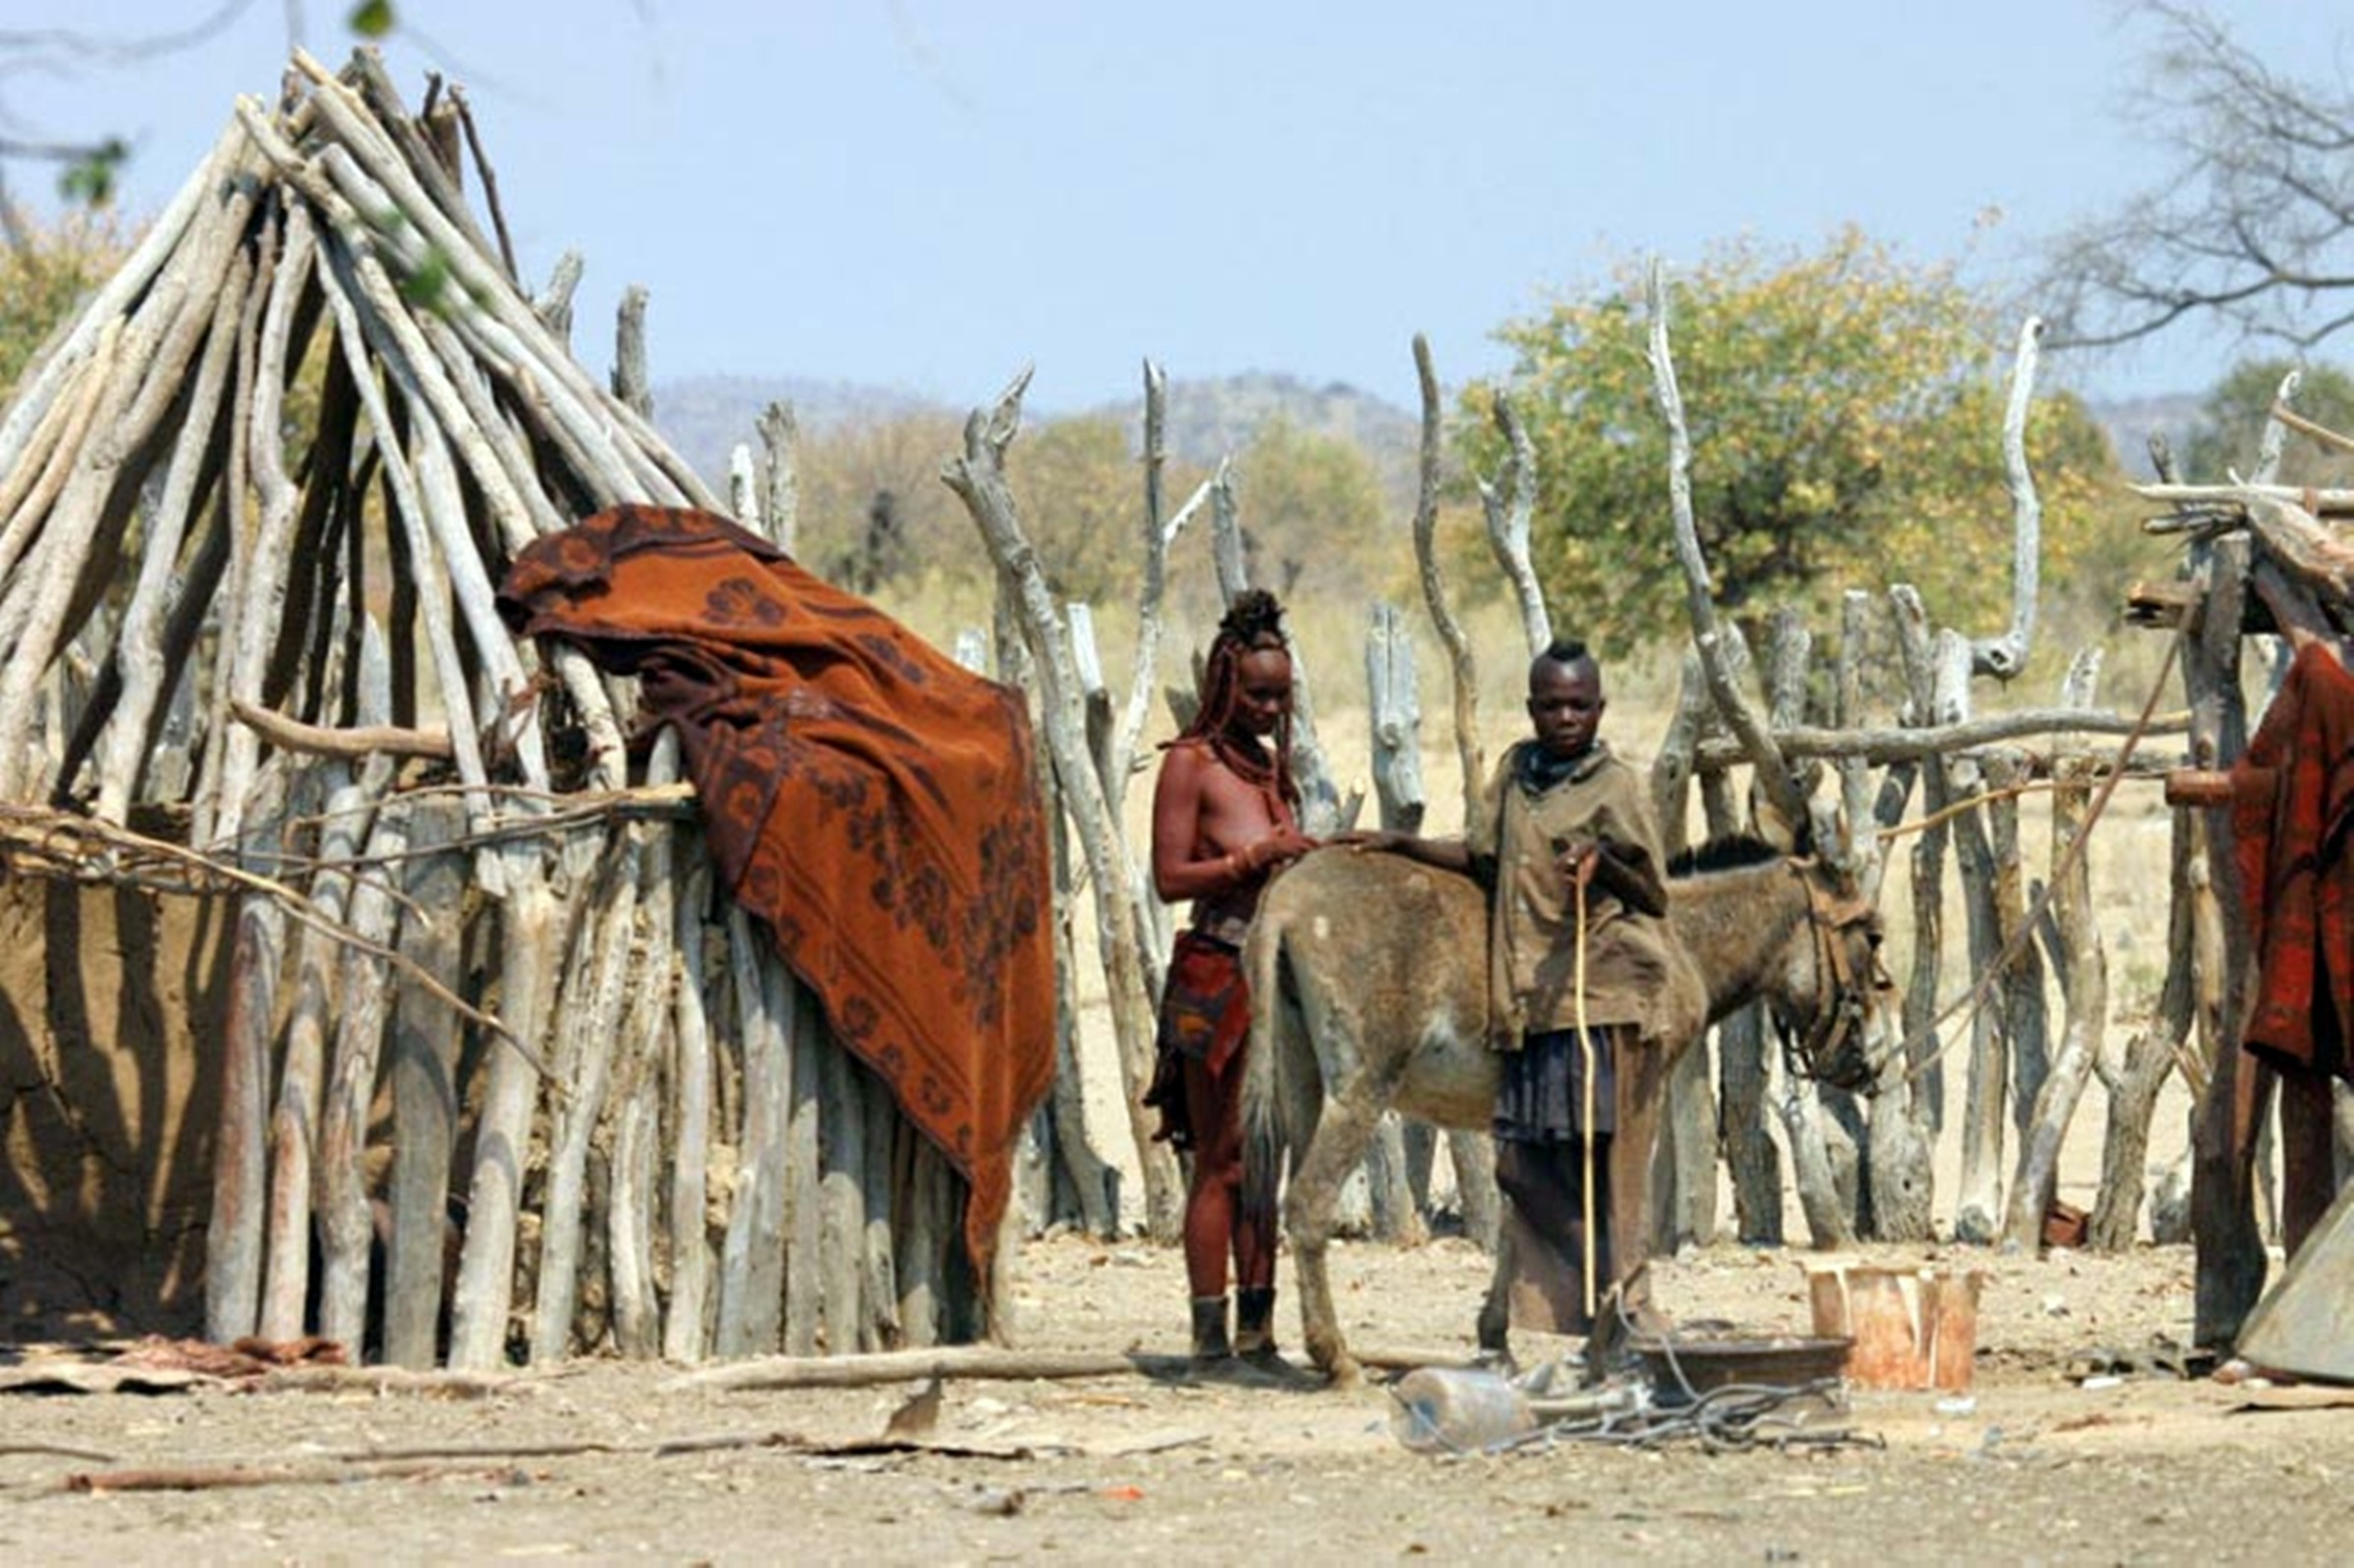
desert, africa, sculpture, art, middle ages, pack animal, ancient history, people shelter